Champurrado

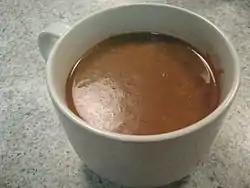
Champurrado, a Mexican chocolate-based drink

Chocolate is native to Mesoamerica, and it was first cultivated by the Mayans and the Mexicas. The Mayans used the cacao beans in various ceremonies such as marriage and trade. Natives drank chocolate with corn puree, or masa. These drinks were thought of as magical and upon drinking, would give the drinker power and strength.